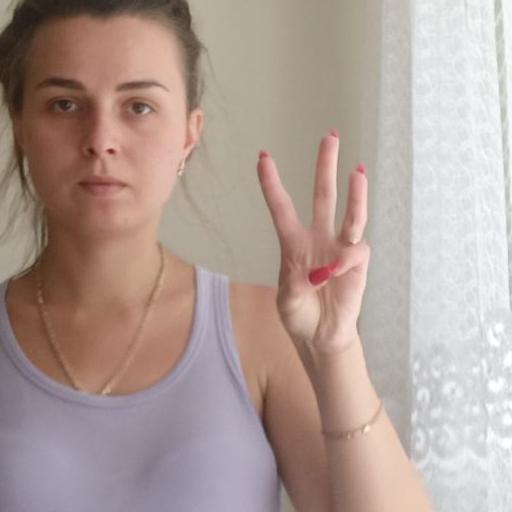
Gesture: three